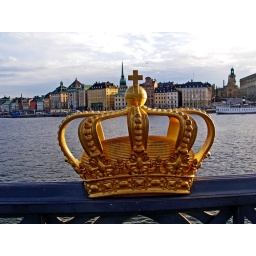
Classic photo of golden crown and the Old Town in the back ground